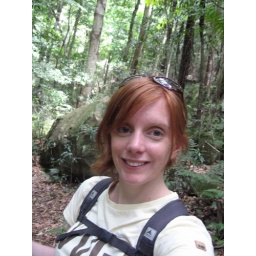
walking in leura forest frances is getting hot